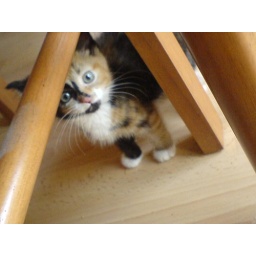
chloe's cat under chair 10 wks old